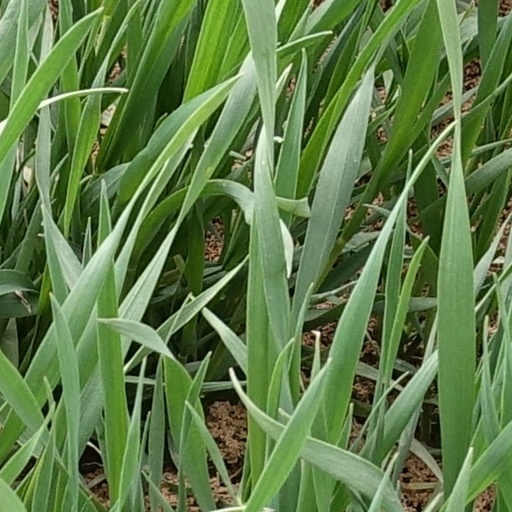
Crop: wheat